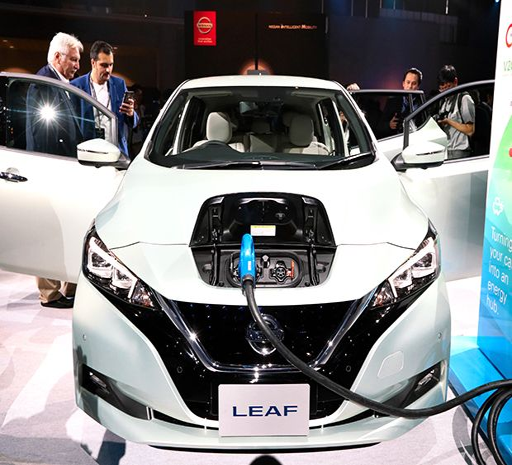
revamped electric vehicle is displayed